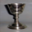
Label: cup